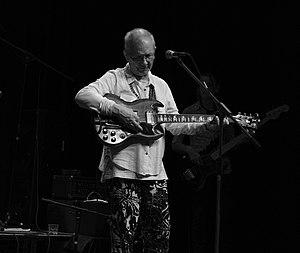
Steve Tallis, auteur-compositeur, jouant au Fly By Night Club de Fremantle en Australie le 30 Octobre 2018
Steve Tallis est un auteur-compositeur-interprète et guitariste australien, né le 28 octobre 1952 à Maylands, dans la banlieue de Perth, en Australie occidentale.